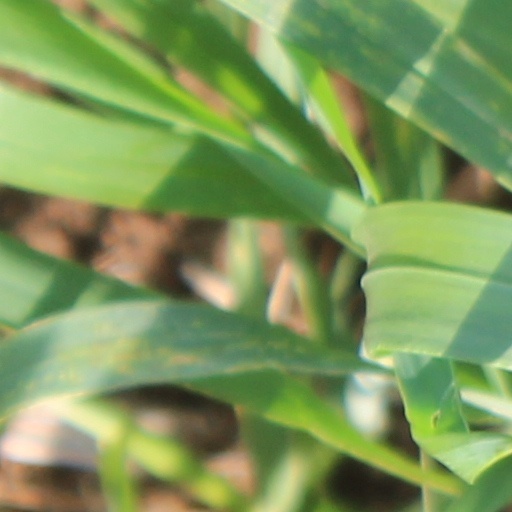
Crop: wheat